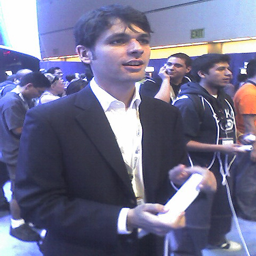
A group of guys are playing video games together.
A man wearing a blazer holing a Wii controller.
this man is enjoying playing a video game
the man is testing a new video game console.
a man in a suit playing with a wii mote